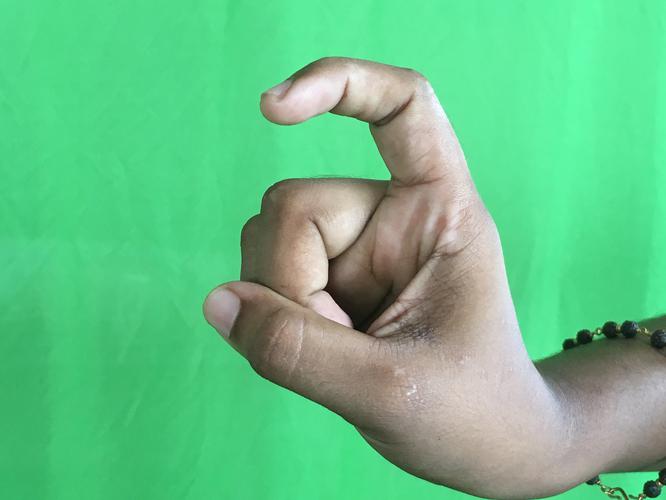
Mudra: Tamarachudam
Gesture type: single_hand